The Raven

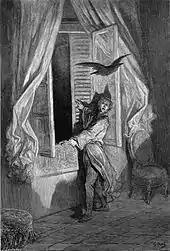
"Not the least obeisance made he" (7:3), as illustrated by Gustave Doré (1884)

"The Raven" follows an unnamed narrator on a dreary night in December who sits reading "forgotten lore" by the remains of a fire as a way to forget the death of his beloved Lenore. A "tapping at [his] chamber door" reveals nothing, but excites his soul to "burning". The tapping is repeated, slightly louder, and he realizes it is coming from his window. When he goes to investigate, a raven flutters into his chamber. Paying no attention to the man, the raven perches on a bust of Pallas above the door.